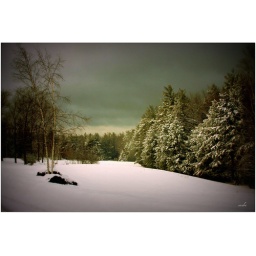
Sunridge Road... there is usually a mountain in this scene, but the cloud cover is obstructing it!